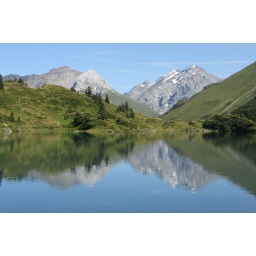
The lake at Stand, beneath mount Titlis